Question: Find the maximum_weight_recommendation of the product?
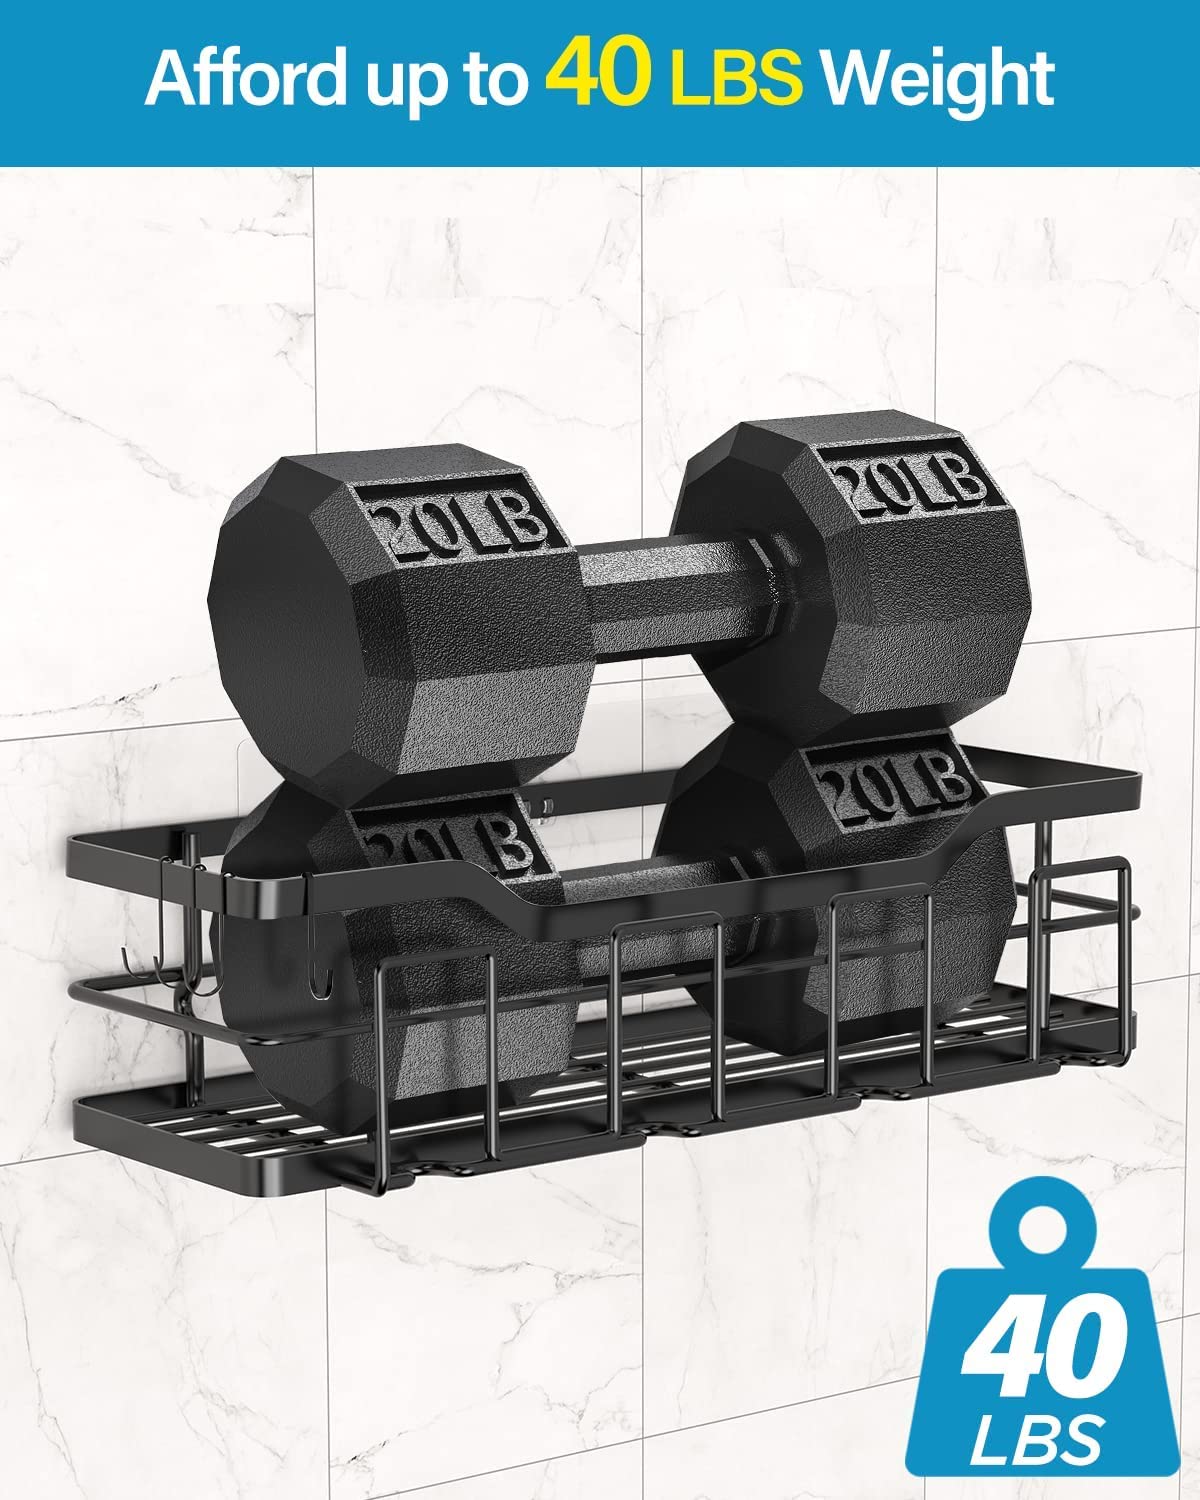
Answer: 40.0 pound